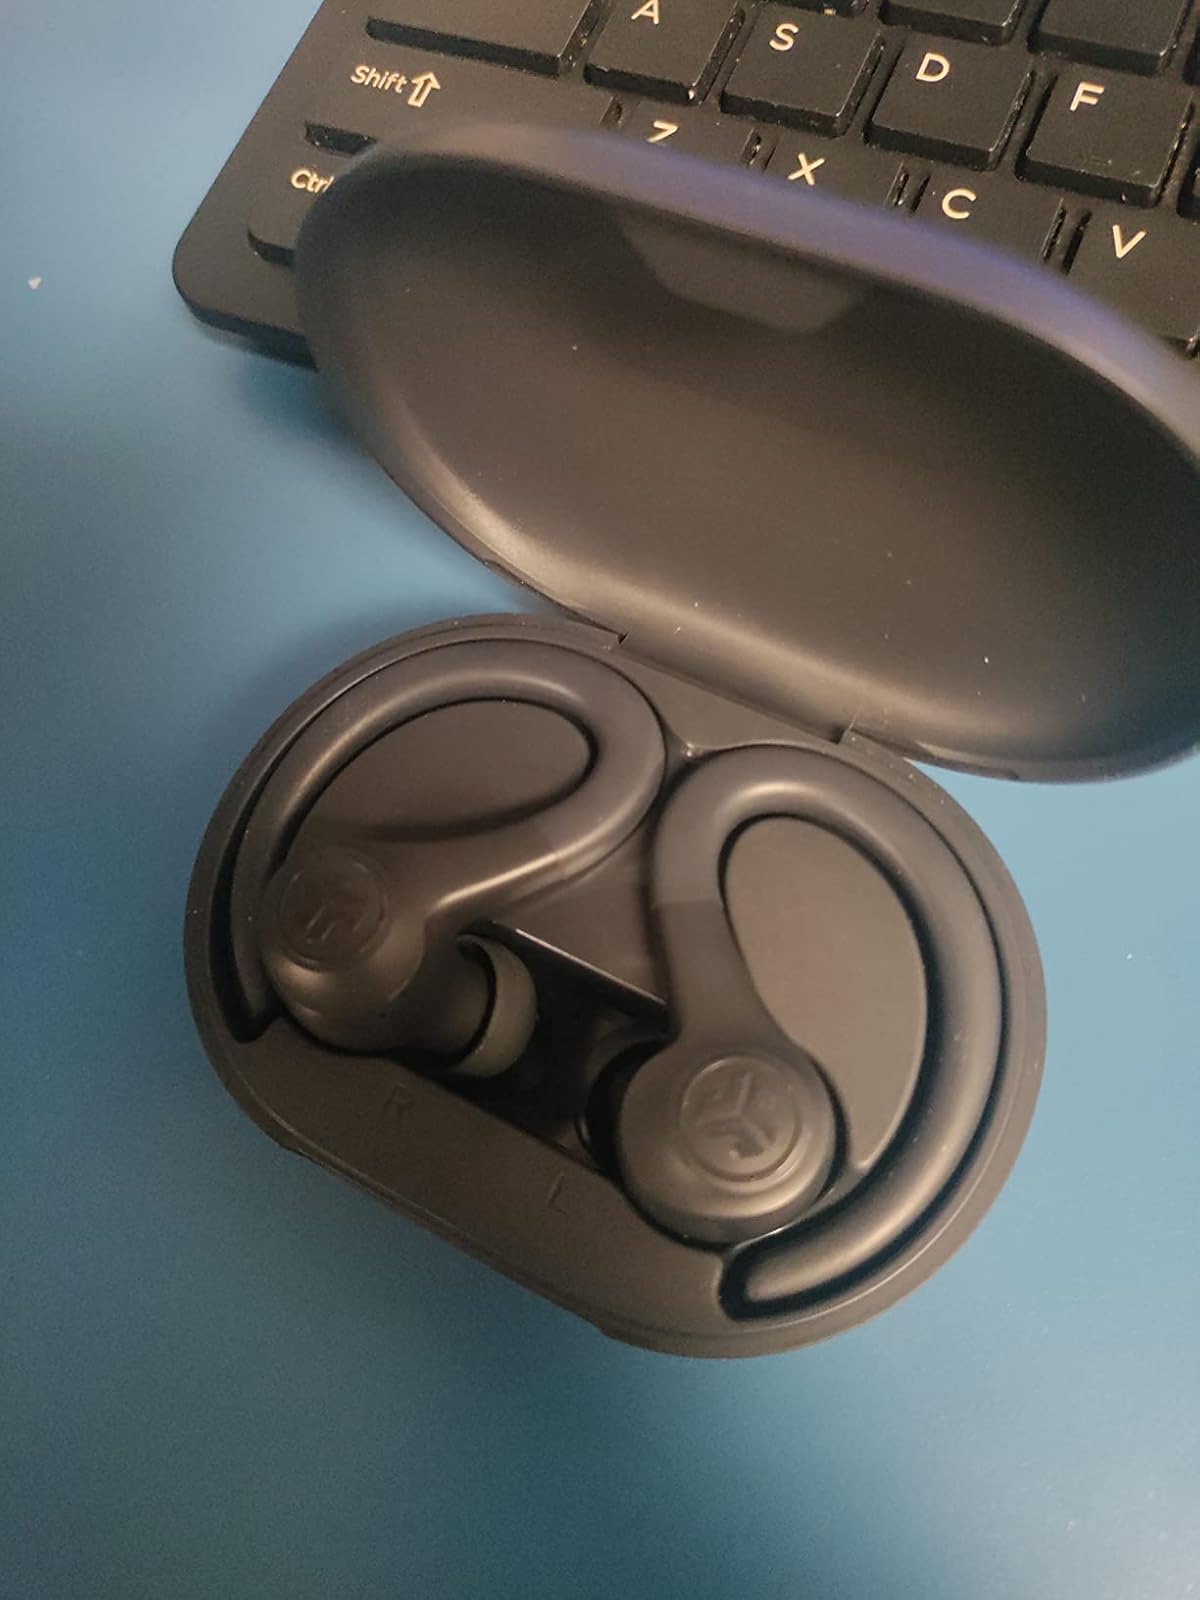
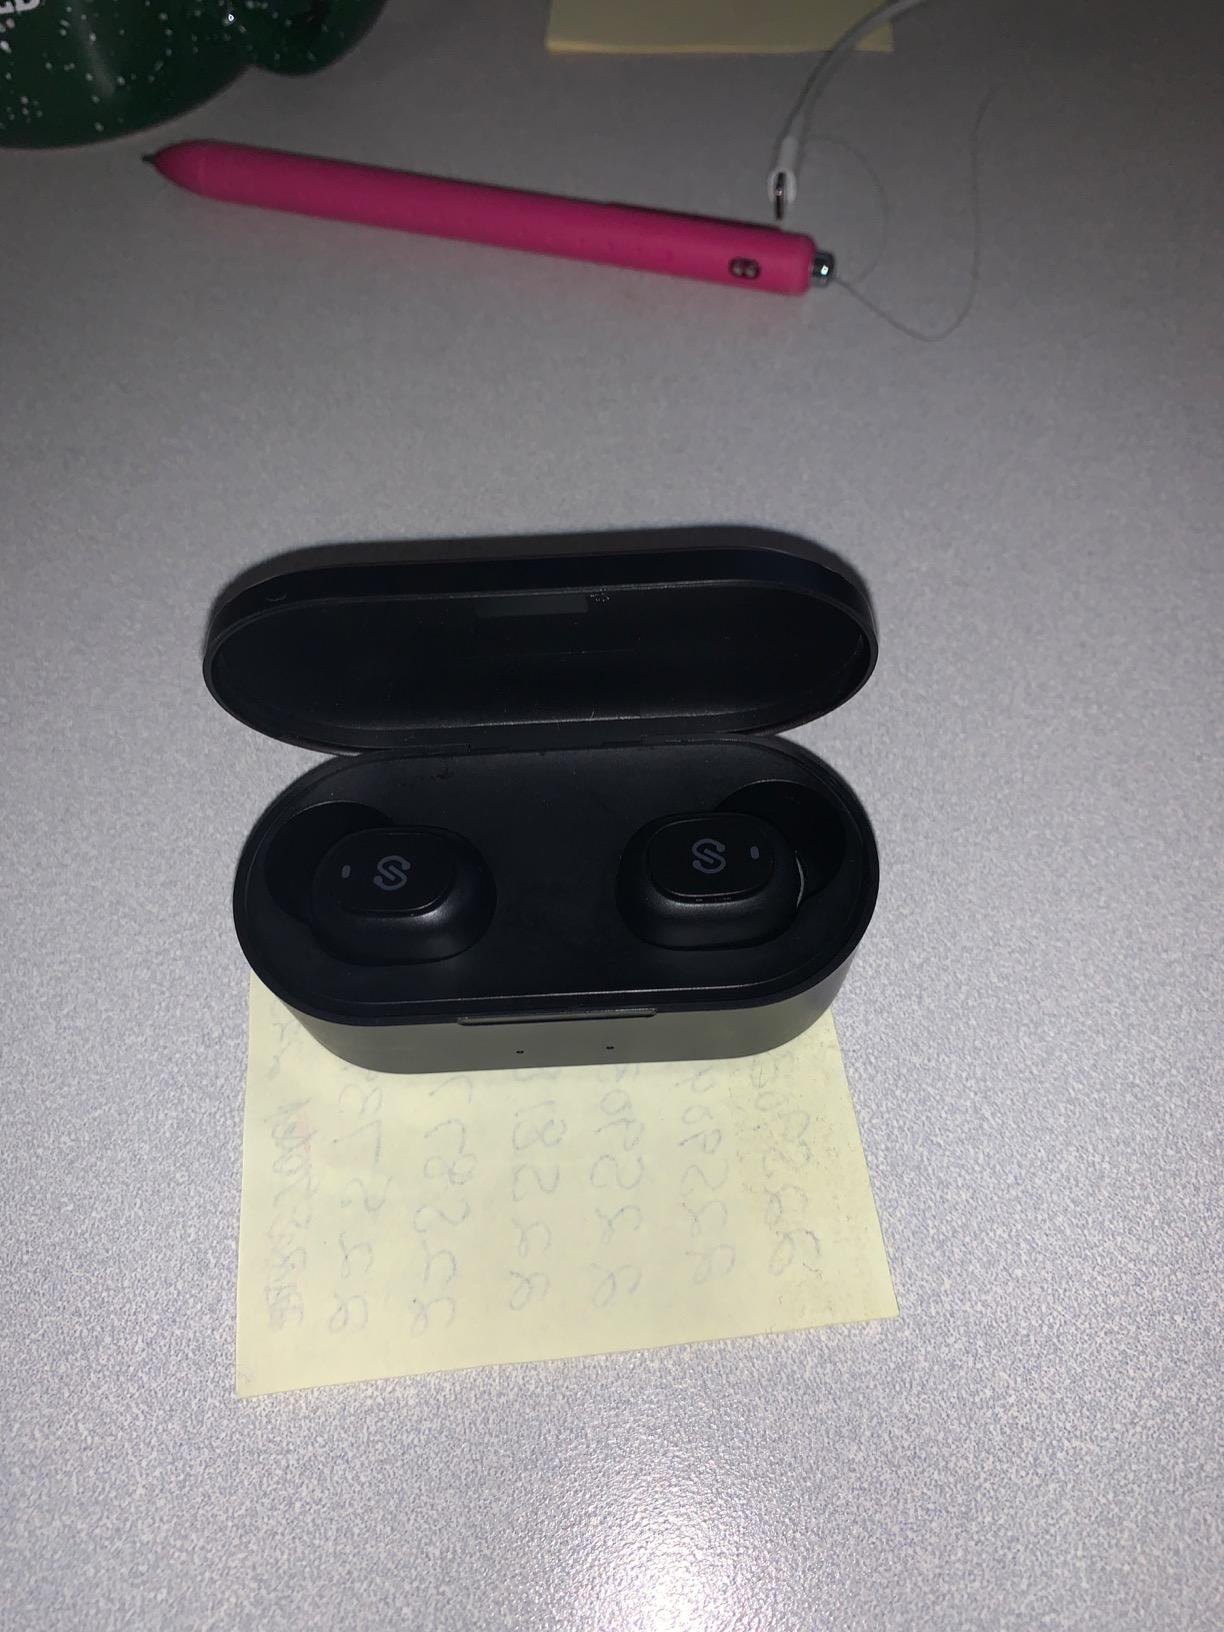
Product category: earbuds
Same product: no